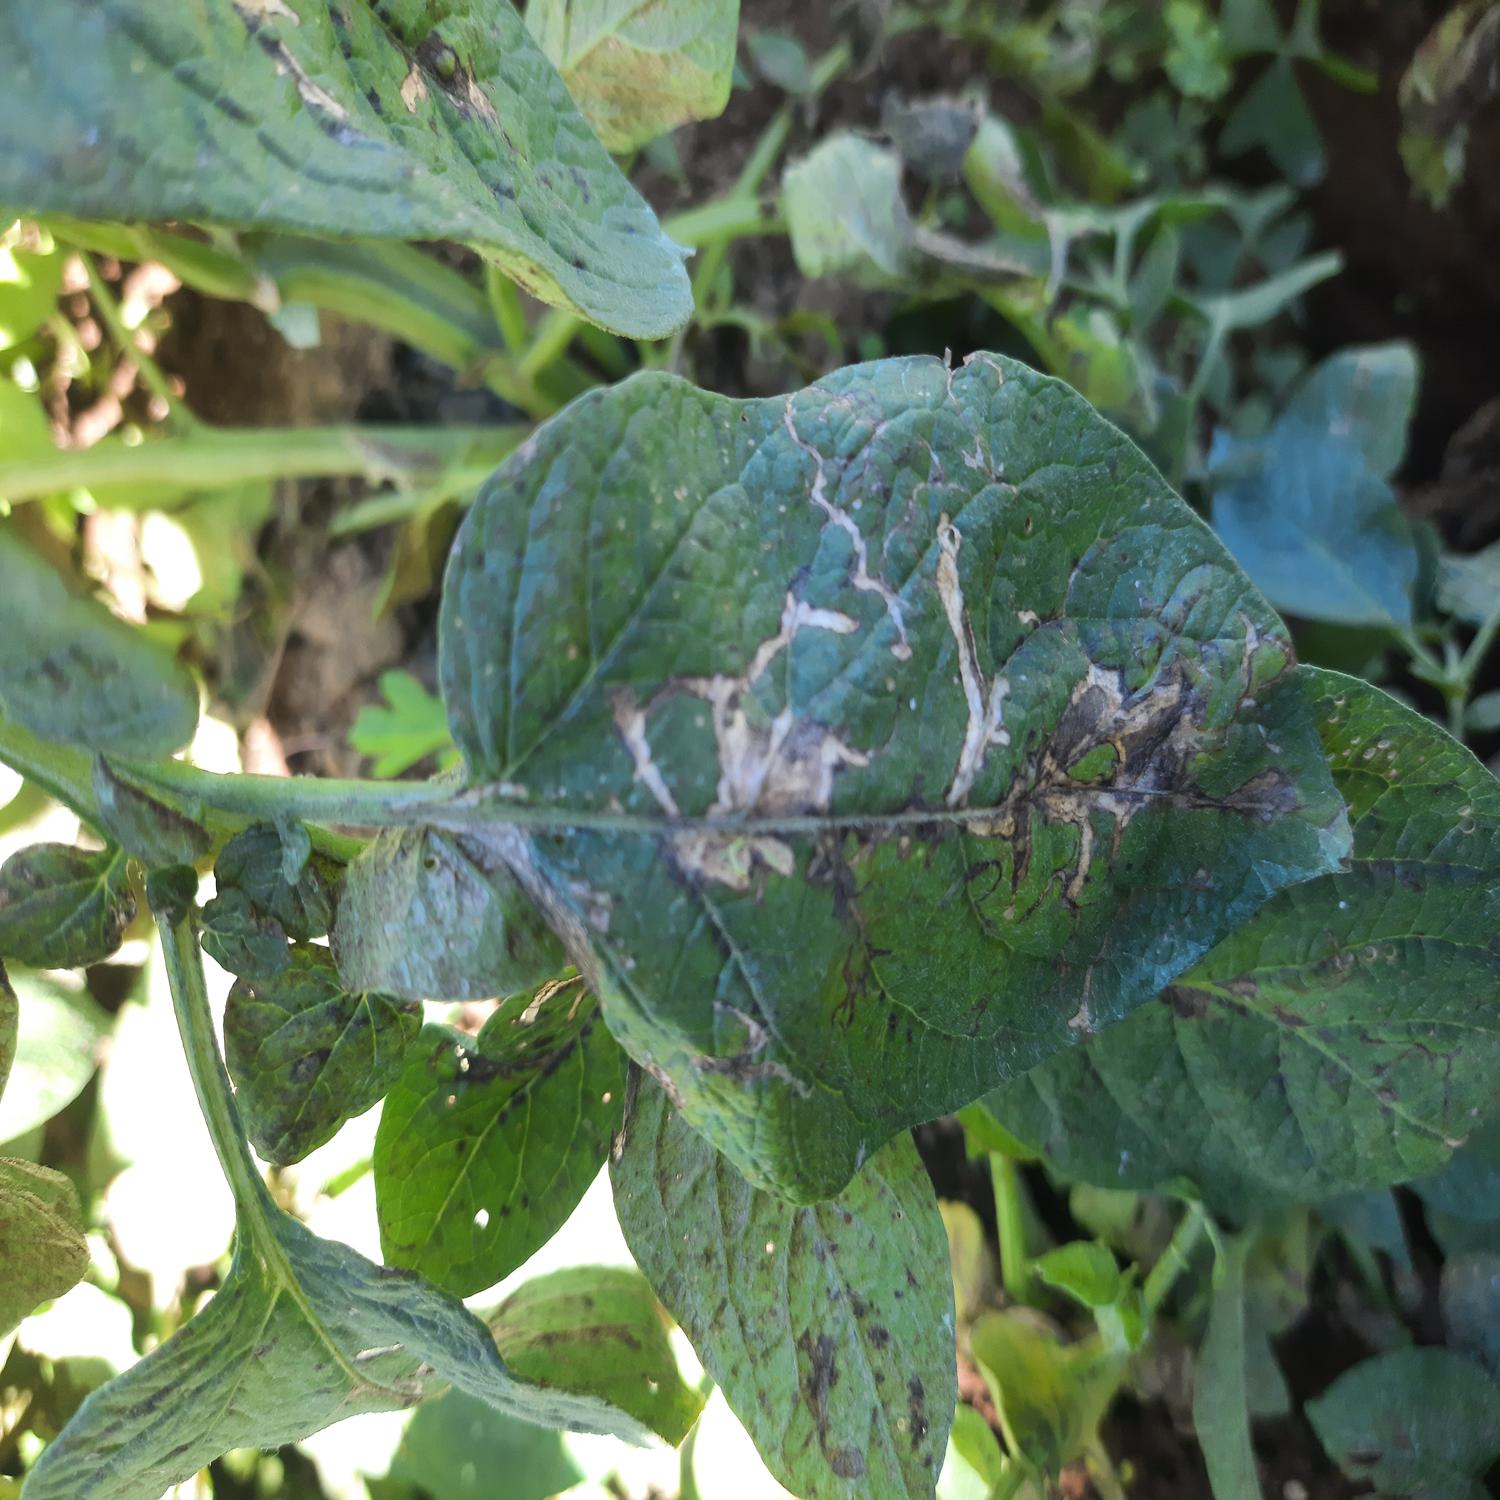
Label: Pest